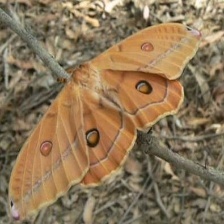
Species: EMPEROR GUM MOTH